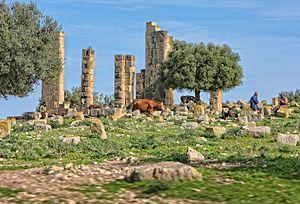
Grand temple, dans le haut de la ville (peut-être un temple de Mercure construit en 169) This is a photo of the protected monument identified by the ID 31-75 in Tunisia.
Cette liste des monuments classés du gouvernorat de Béja est une liste des monuments historiques et archéologiques protégés et classés du gouvernorat de Béja, établie par l'Institut national du patrimoine de Tunisie.